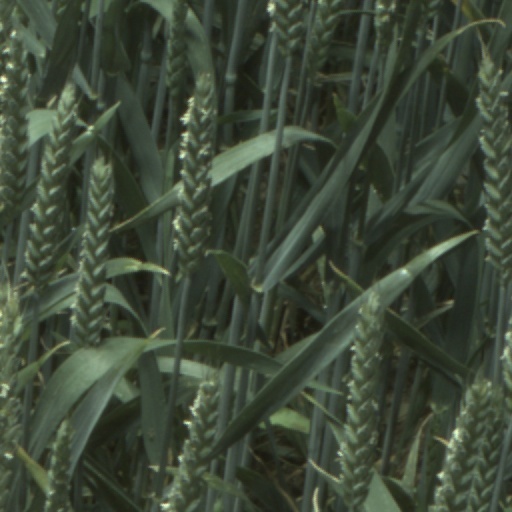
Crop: wheat